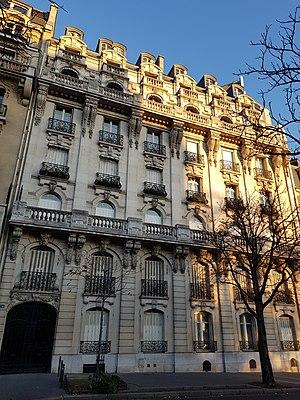
Immeuble de 1907, conçu par l'architecte E. Dameron, 38, avenue du Président-Wilson, Paris 16e.
L'avenue du Président-Wilson est une avenue des 8ᵉ et 16ᵉ arrondissements de Paris.